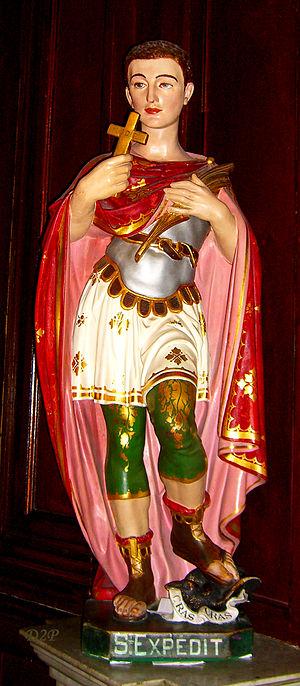
Statue de Saint-Expédit en la cathédrale Notre Dame de la Seds à Toulon (France - Var)
Cette page recense des représentations de saint Expédit.